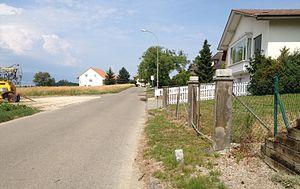
Le village de Forel dans la commune fribourgeoise de Vernay en Suisse.
Forel est une localité et une ancienne commune suisse du canton de Fribourg, située dans le district de la Broye.